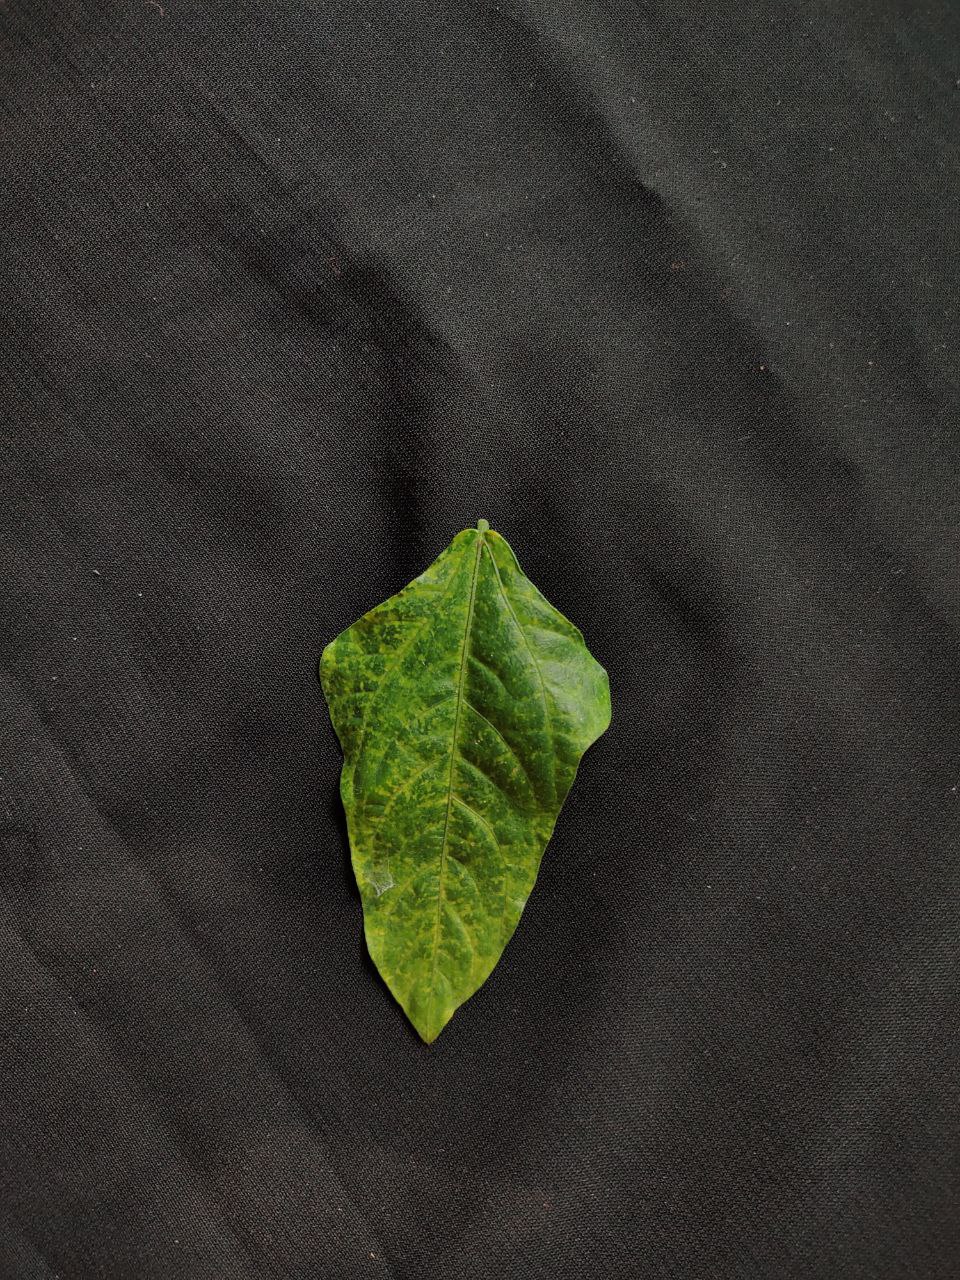
Crop: cowpea
Leaf condition: Mosaic Virus